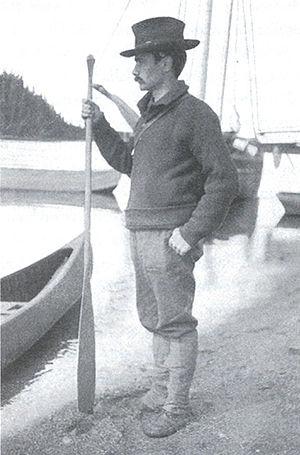
Mina Hubbard est une exploratrice canadienne. Elle est la première femme blanche à explorer et à cartographier le Labrador. Son voyage demeure dans les annales de l'exploration canadienne.